1890–91 Sheffield United F.C. season

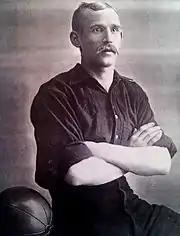
Gavin Crawford arrived from Farfield Rangers in Scotland in November 1890 to bolster the attack.

Having had relative success during their first FA Cup campaign the previous season United struggled to replicate that form and were fortunate to make it past the qualifying rounds in 1890. Having narrowly defeated Derby Junction they lost 2–1 to Burton Swifts in the next game, but the Staffordshire club was subsequently disqualified for fielding an ineligible player. Matlock and Loughborough were then easily despatched as United reached the first round proper of the cup for the second time. This was as far as the Blades would progress however, as they met Notts County at Bramall Lane in mid–January only to be trounced 9–1 by the visitors, a result that remains the club's worst in the competition.